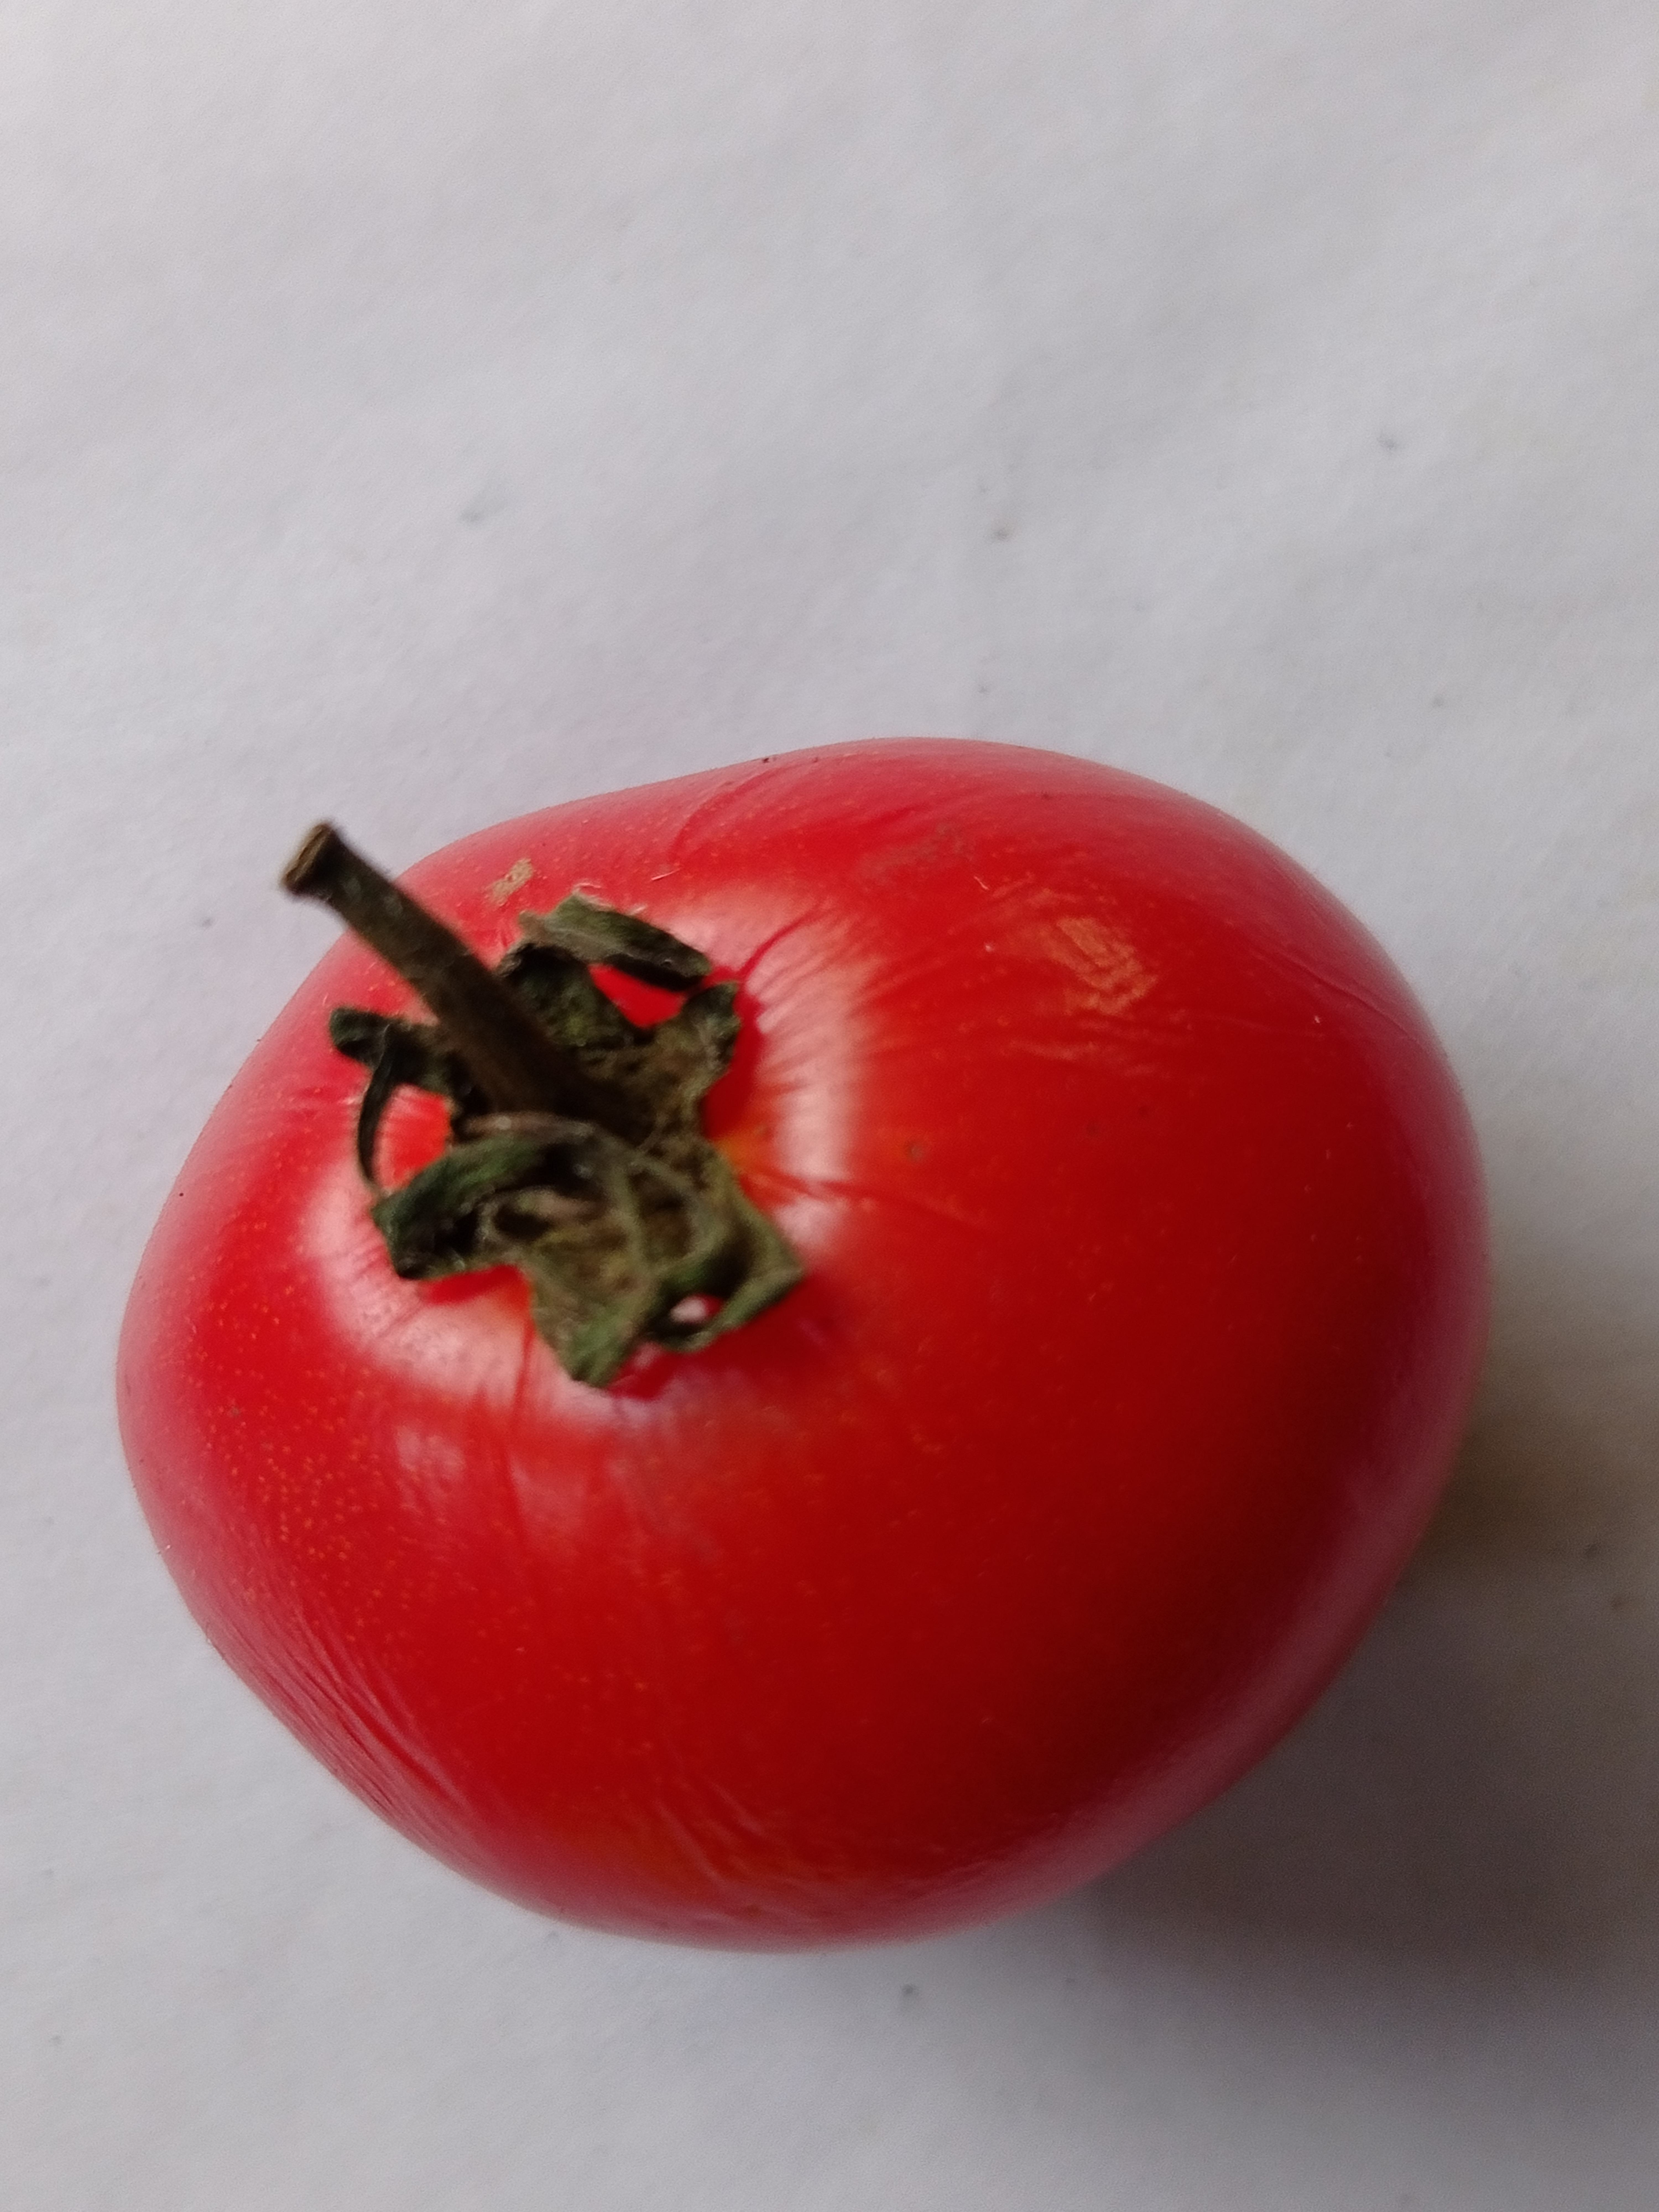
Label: Fresh